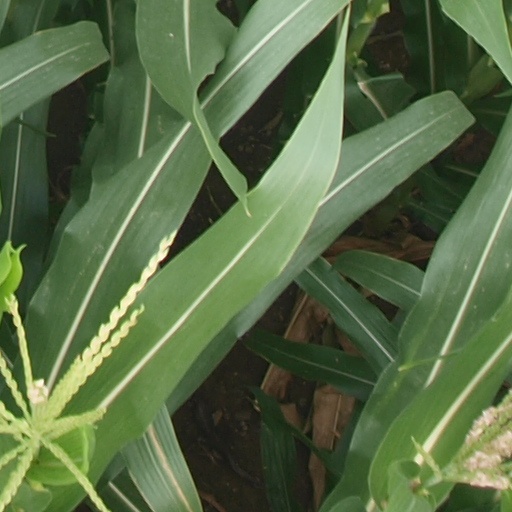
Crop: maize; corn